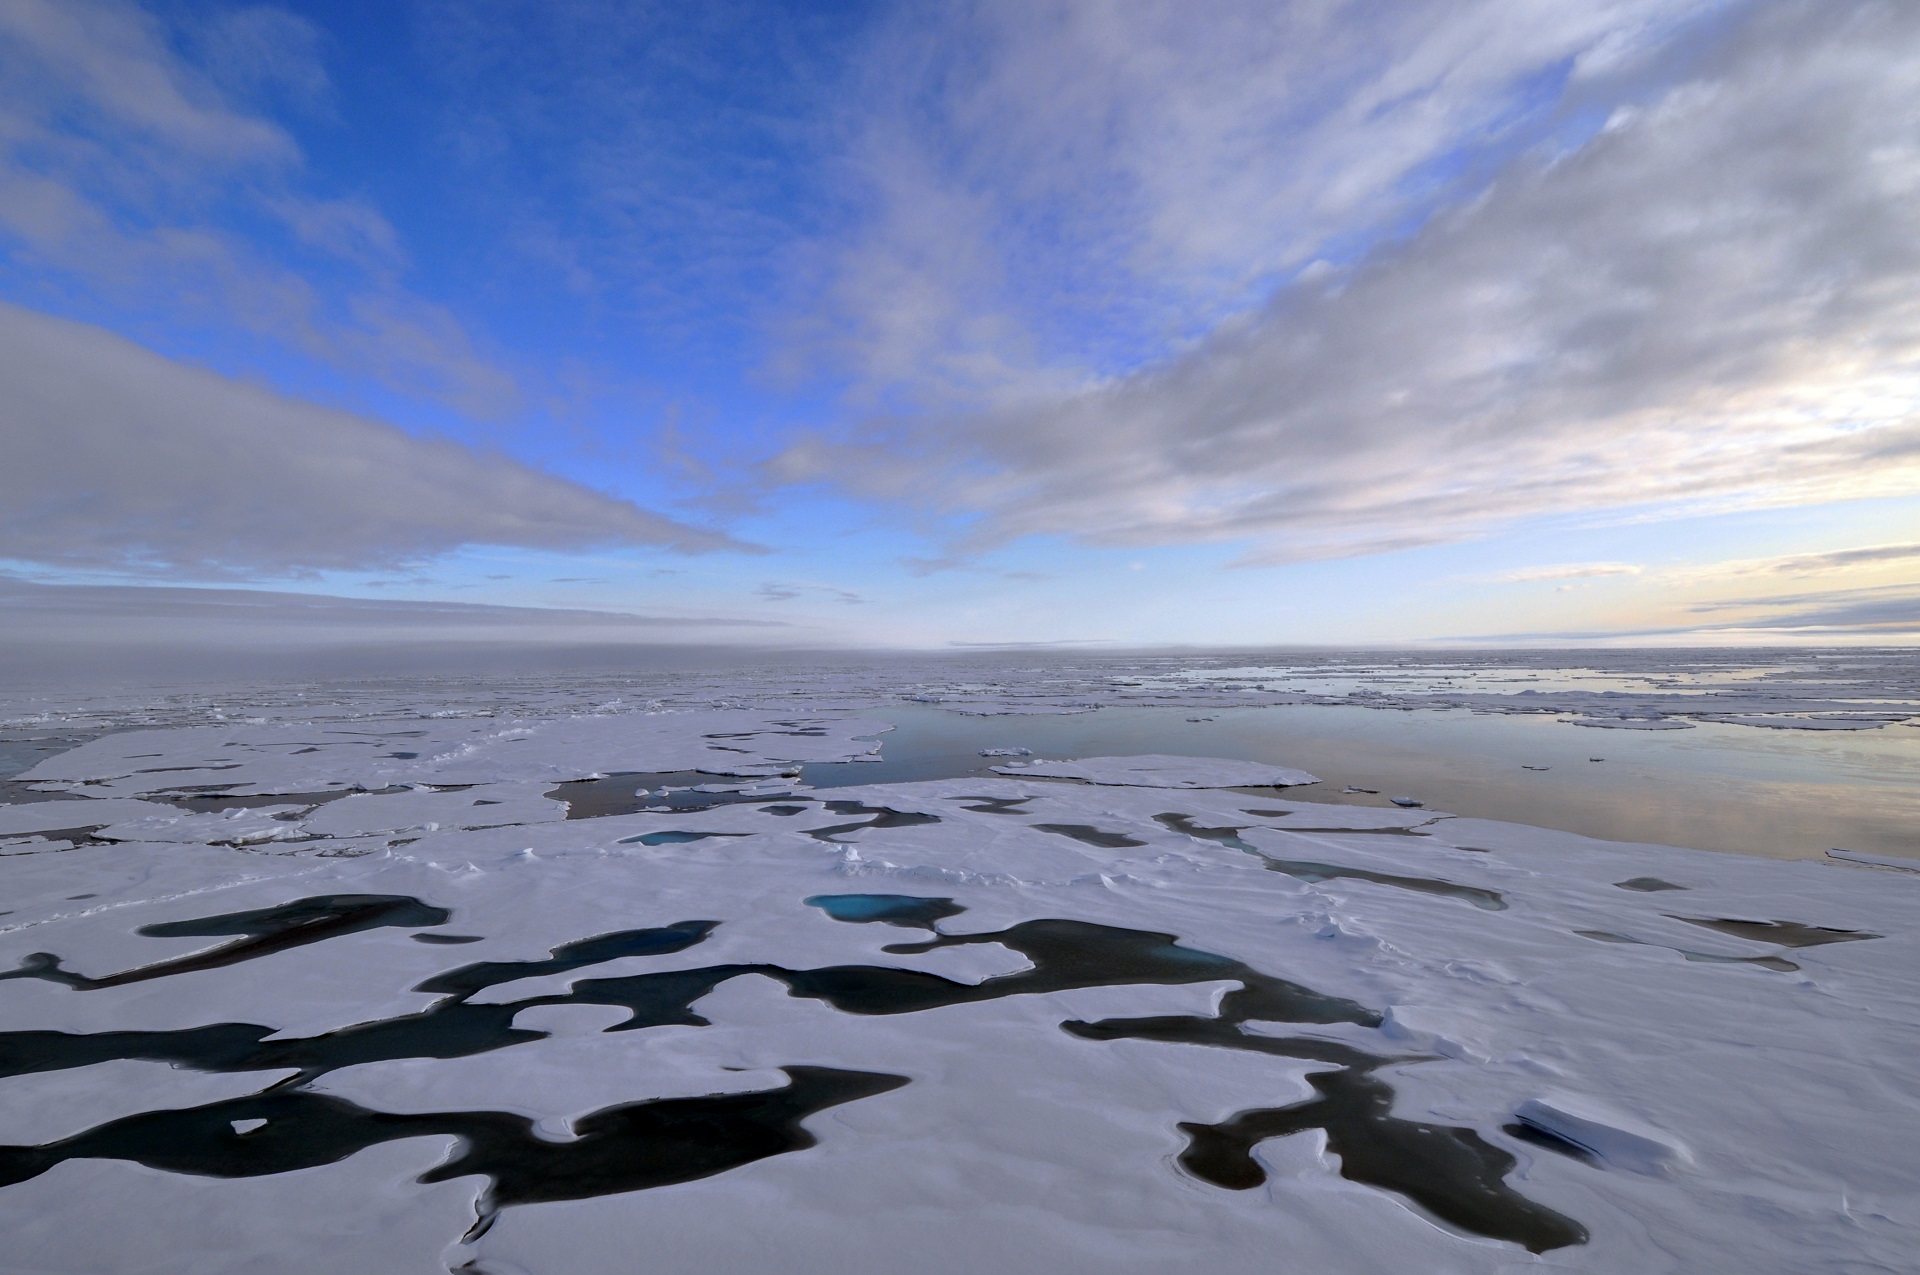
beach, sea, coast, water, sand, ocean, horizon, snow, cold, winter, cloud, sky, sunrise, sunset, white, sunlight, morning, shore, wave, lake, dawn, dusk, ice, reflection, scenic, seascape, weather, bay, frozen, blue, arctic, sunny, clouds, habitat, tundra, arctic ocean, mudflat, natural environment, atmospheric phenomenon, wind wave